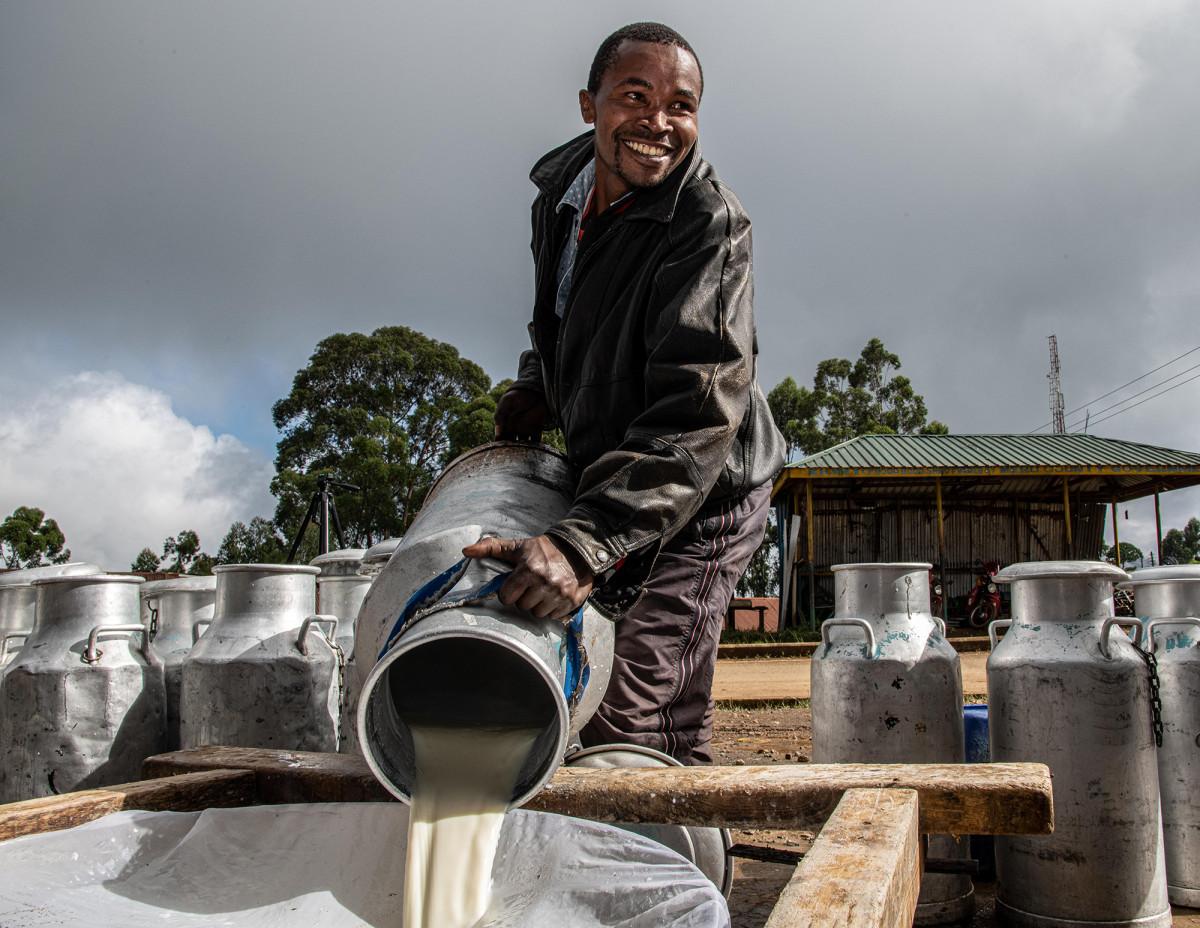
Mtu aliyesimama kando ya majengo ya mbao, anamimina maziwa kuto kwenye chombo cha chuma, kuwekelea kingine kilichoekelewa juu ya mbao.